Knyaz

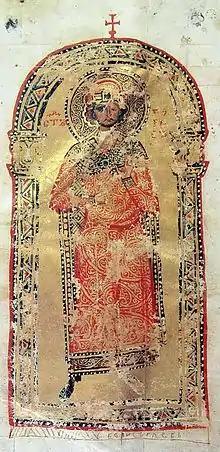
Until Boris I (852–889), the title of the Bulgarian monarchs was. His son, Simeon I (893–927), adopted the title tsar (emperor), which became the title of the subsequent Bulgarian rulers.

A ', also ', knjaz or, is a historical Slavic title, used both as a royal and noble title in different times. It is usually translated into English as 'prince', 'king' or 'duke', depending on specific historical context and the potentially known Latin equivalents at the time; the word was originally derived from the common Germanic ('king').